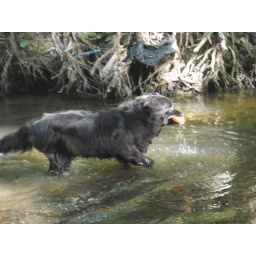
My doggy friend, Homer, saving his bottle from being swept away by the river Brent.